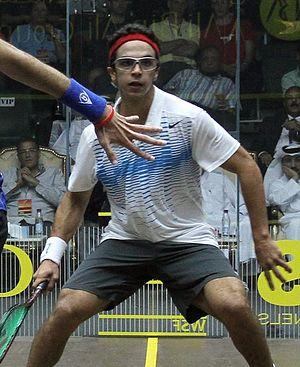
Mohamed Abouelghar, né le 1ᵉʳ octobre 1993 au Caire, est un joueur professionnel de squash représentant l'Égypte. Il atteint, en mars 2019, la huitième place mondiale sur le circuit international, son meilleur classement. Il atteint deux fois la finale des championnats du monde junior en 2011 et 2012.